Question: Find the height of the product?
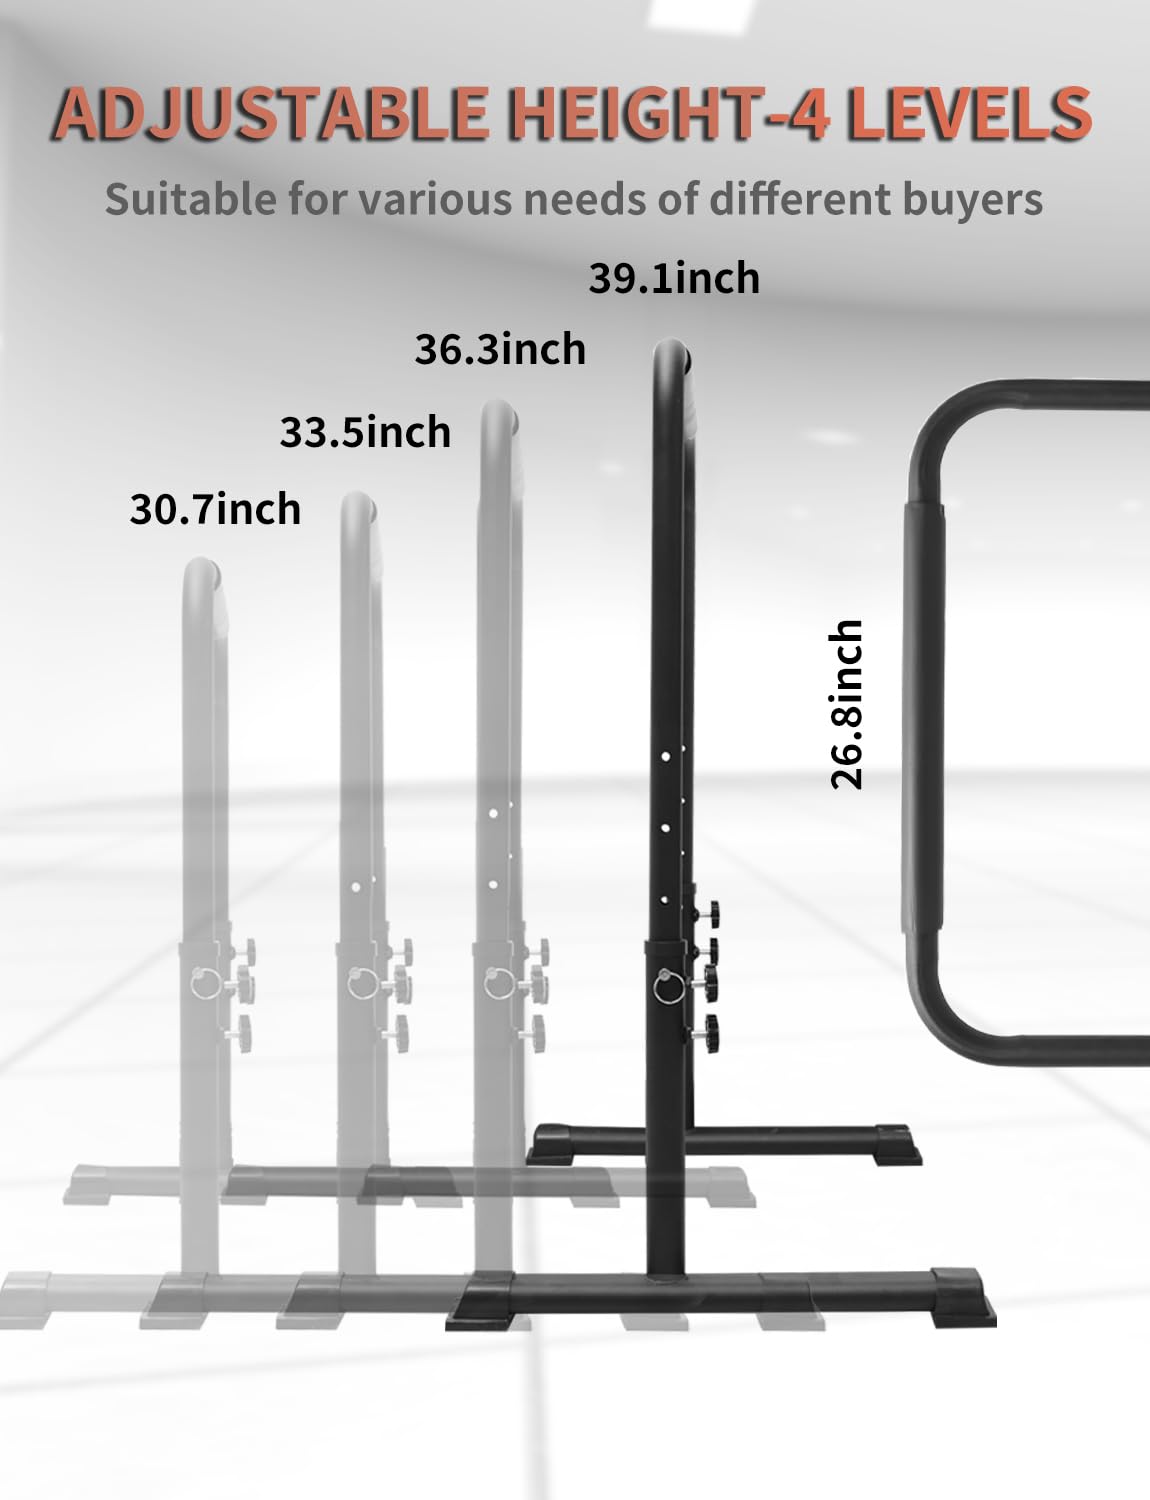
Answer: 26.8 inch